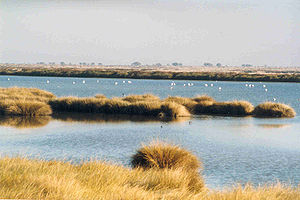
Doñana Nationalpark
Vådområde i Doñana
Doñana nationalpark er en stor nationalpark og vildmarksreservat i det sydvestlige Spanien. Nationalparken, som ligger på grænsen mellem provinserne Huelva og Sevilla i Andalusien, og omfatter 543 km², hvoraf 135 km² er beskyttet område.